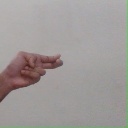
अक्षर: ह